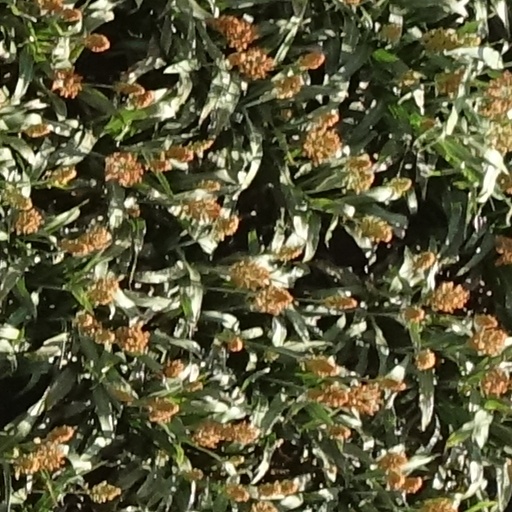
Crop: sorghum